Richard Haas

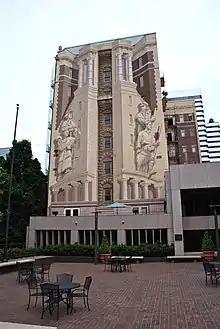
One of four Haas murals painted in 1989 on the Sovereign Hotel, in Portland, Oregon ("Oregon History")

Haas's murals have been commissioned for interiors and exteriors of numerous public and private buildings in the United States. Exterior projects include Chase Field; the Robert C. Byrd Federal Building & Courthouse in Beckley, West Virginia, the Boston Architectural College, the former Edison Brothers Shoe Storage building, now a Red Lion Hotel in St. Louis, the Kroeger Building in Cincinnati (Homage to Cincinnatus), the Oregon Historical Society (in Portland, Oregon), 23rd and Chestnut Streets in Philadelphia, Sundance Square in Fort Worth, Texas, multiple façades in Homewood, Illinois, the corner of 83rd and York in New York City, a mural on the Con Edison substation in Peck Slip, New York, featuring the Brooklyn Bridge, and the former Board of Education building in Brooklyn, New York. Interiors include the New York Public Library Main Branch; the Lakewood, Ohio Public Library; the Sarasota County, Florida Judicial Center, the Smithsonian Institution, Washington, D.C., 101 Merrimac Building, Boston, the Federal Courthouse in Beckley, West Virginia, the Federal Courthouse and Federal Building in Kansas City, Kansas, the Nashville, Tennessee Public Library history murals, the 1991 five-panel mural in the lobby of the 24-story office building at Landmark Square at 111 West Ocean Boulevard in Long Beach, California representing the major aspects of economic development in the city, as well as many other murals. At 1211 North LaSalle Street on Chicago’s Near North Side, a 16-story 1929 apartment hotel converted into a 1981 apartment building, was used for "trompe-l'œil" murals in homage to Chicago School architecture. One of the building's sides features the Chicago Board of Trade Building, intended as a reflection of the actual building two miles (3 km) south.